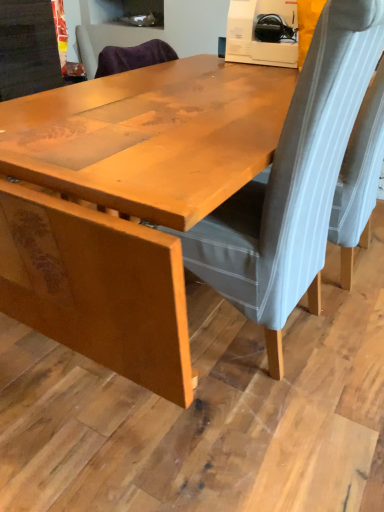
Question: Point to a free spot to the left of velvet grey chair at center, the second chair in the right-to-left sequence.
Answer: [(0.142, 0.750)]